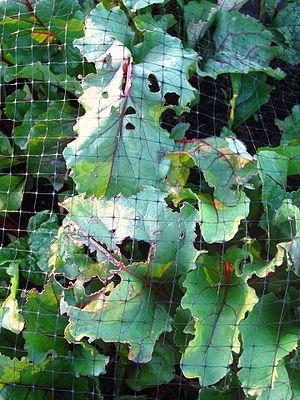
Mamestra brassicae est une espèce d'insectes lépidoptères de la famille des Noctuidae, originaire de la zone paléarctique.